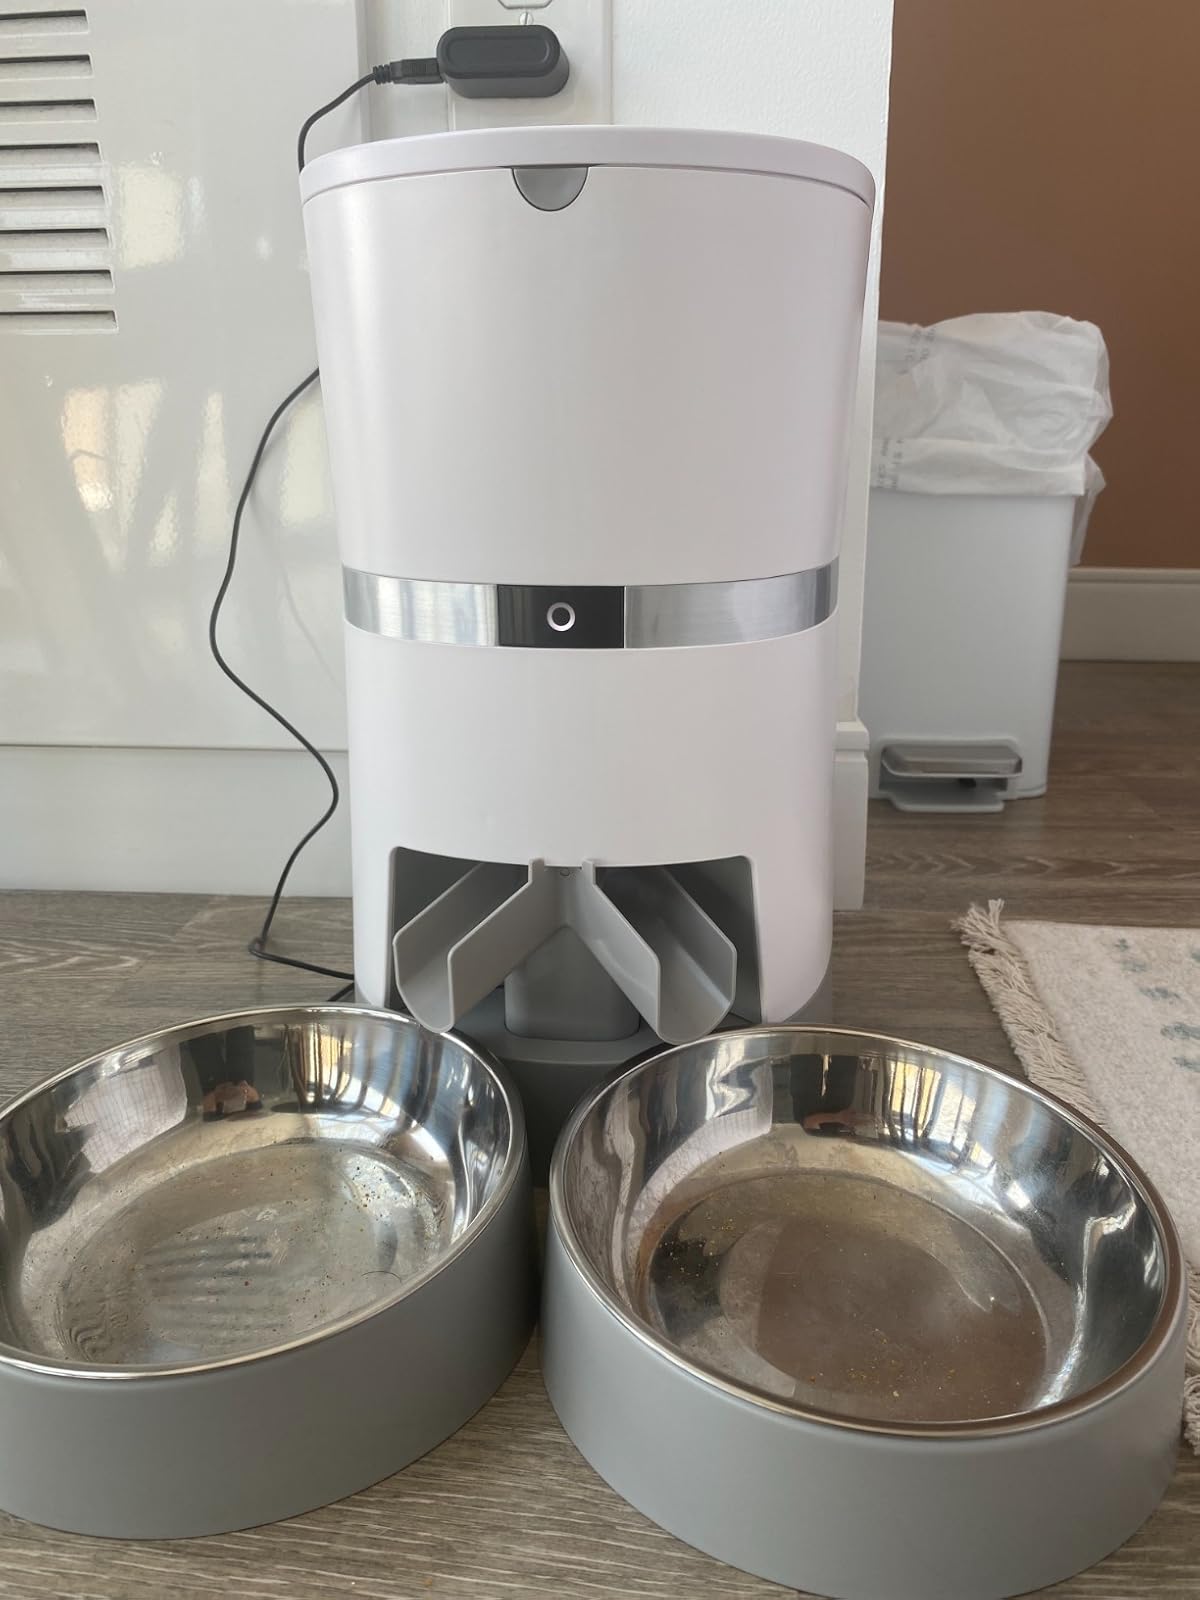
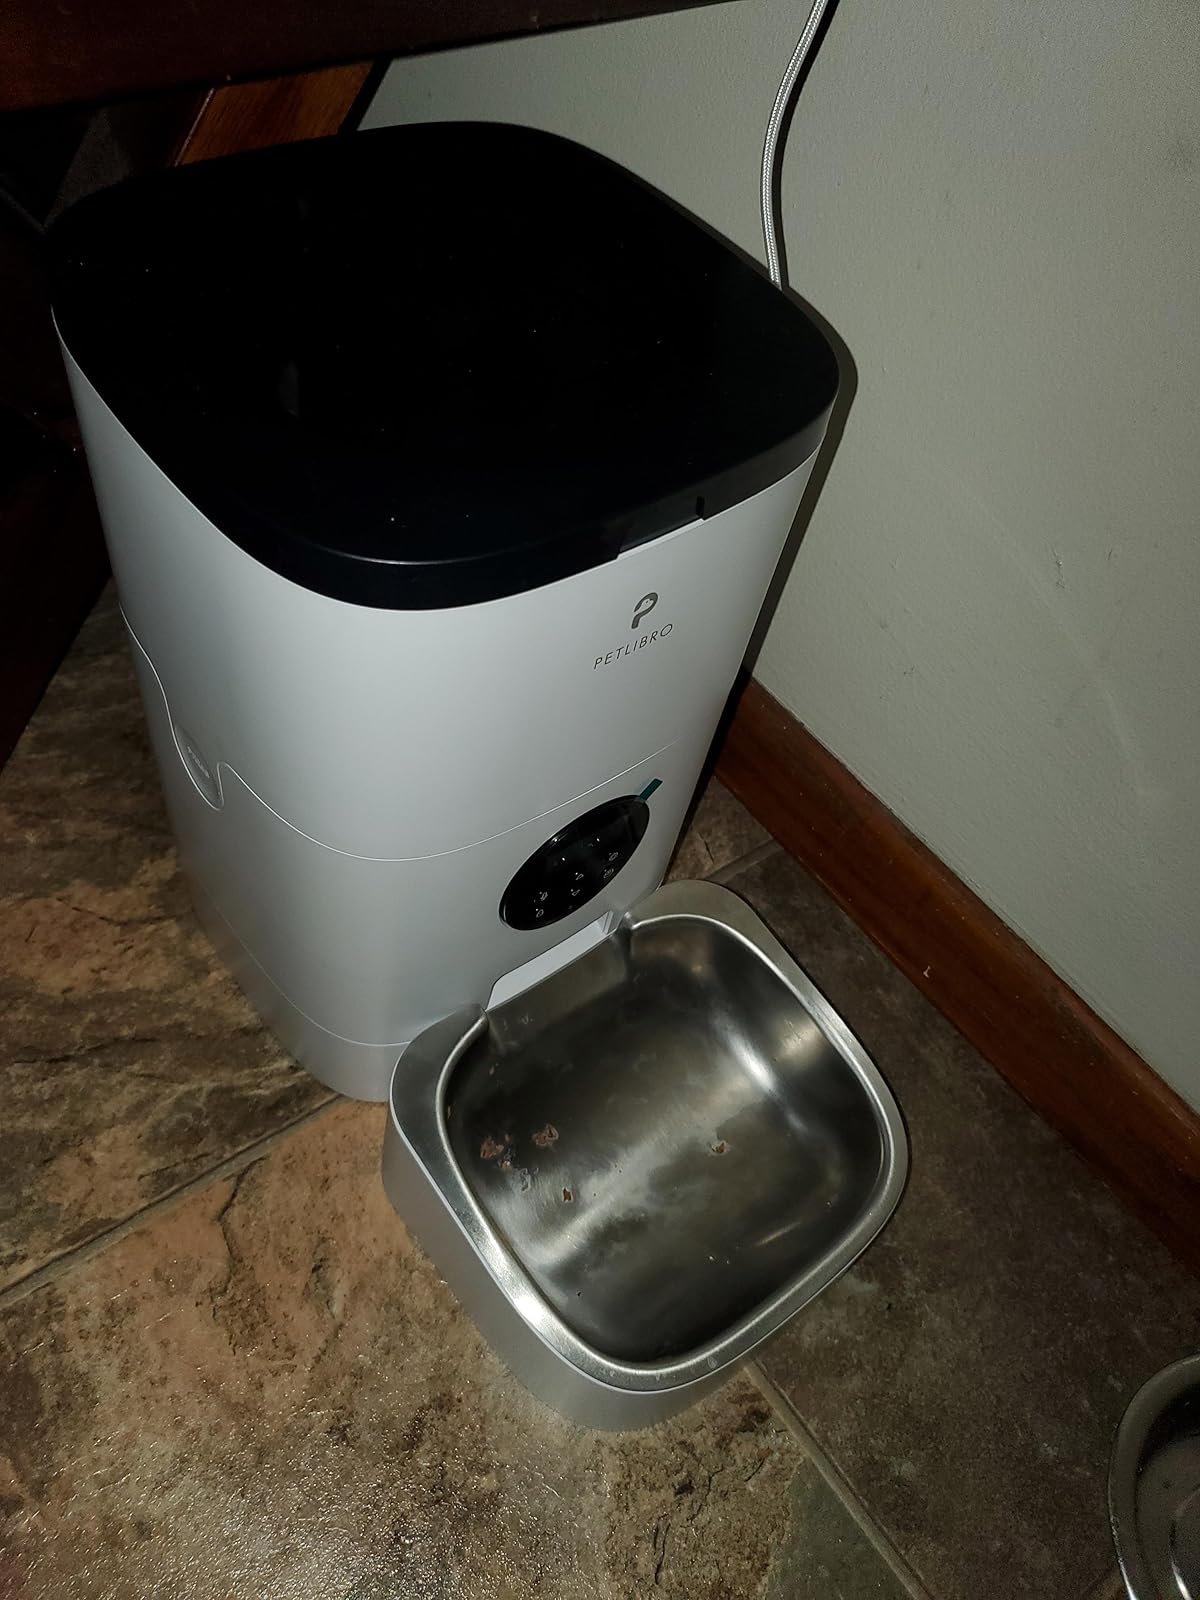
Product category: items_feeder
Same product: no